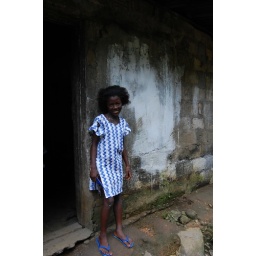
Liberian girl standing at entrance to building in Monrovia - credit Isabelle